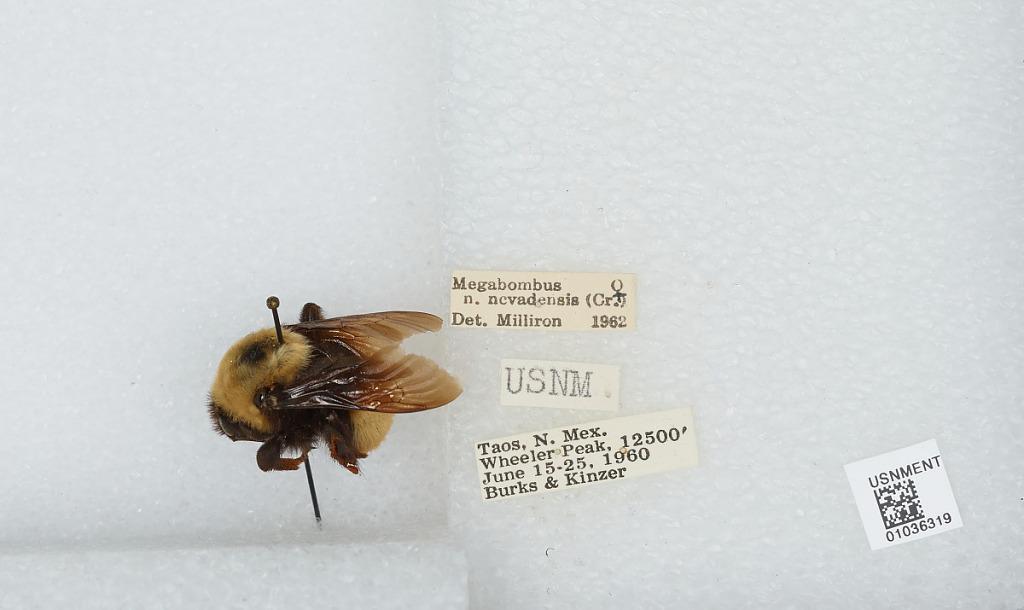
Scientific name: Bombus (Bombus) nevadensis Cresson
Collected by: Burks & Kinzer
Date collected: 1960-6-15
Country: United States
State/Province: New Mexico
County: Taos
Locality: Wheeler Peak
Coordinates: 36.5569, -105.417
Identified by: Milliron